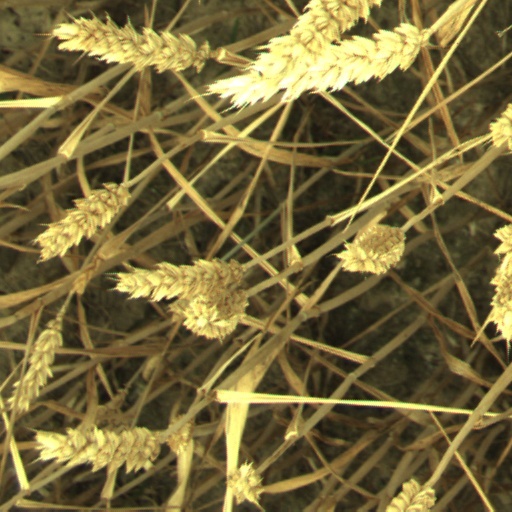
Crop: wheat